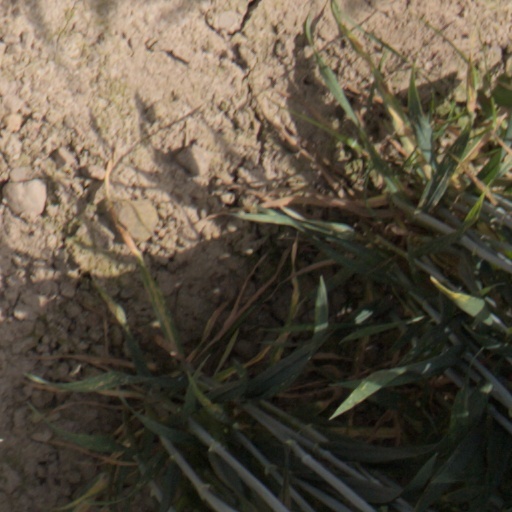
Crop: wheat